Viking Child

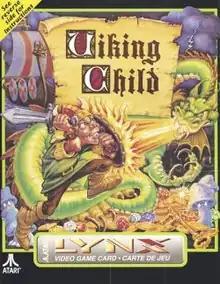
Lynx cover art

Prophecy I: The Viking Child (shortened to Viking Child on some systems) is a video game created by Imagitec Design Limited for the Atari ST, Amiga, Atari Lynx, Game Boy, and MS-DOS compatible operating systems in 1991. The Atari ST original was programmed by Mark Fisherwith with graphics by Anthony Rosbottom and music by Barry Leitch and Ian Howe.